Ian Purkayastha

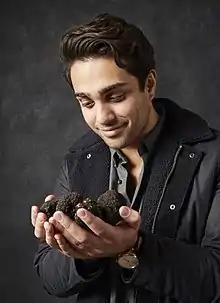

Ian Purkayastha (born August 30, 1992) is the founder of Regalis Foods, an importer, distributor, and manufacturer of rare and exotic foods, based in New York City, Chicago, and Dallas. Regalis specializes in fresh truffles, caviar, uni, live exotic seafood, and wild foraged edibles. Regalis presently works with the vast majority of the Michelin-starred restaurant community in the United States, as well as operating a direct-to-consumer web platform: extending the same quality ingredients to curious consumers at home.